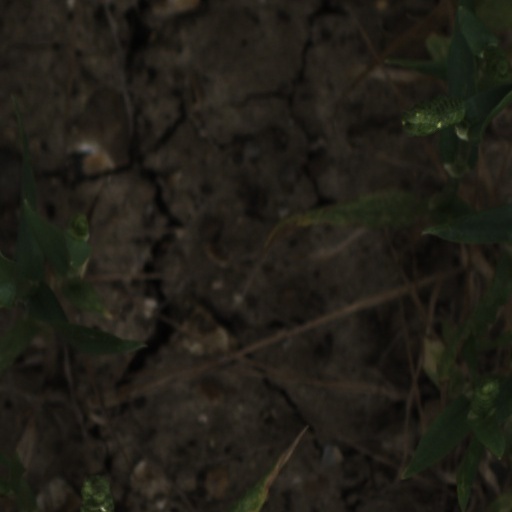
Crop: wheat